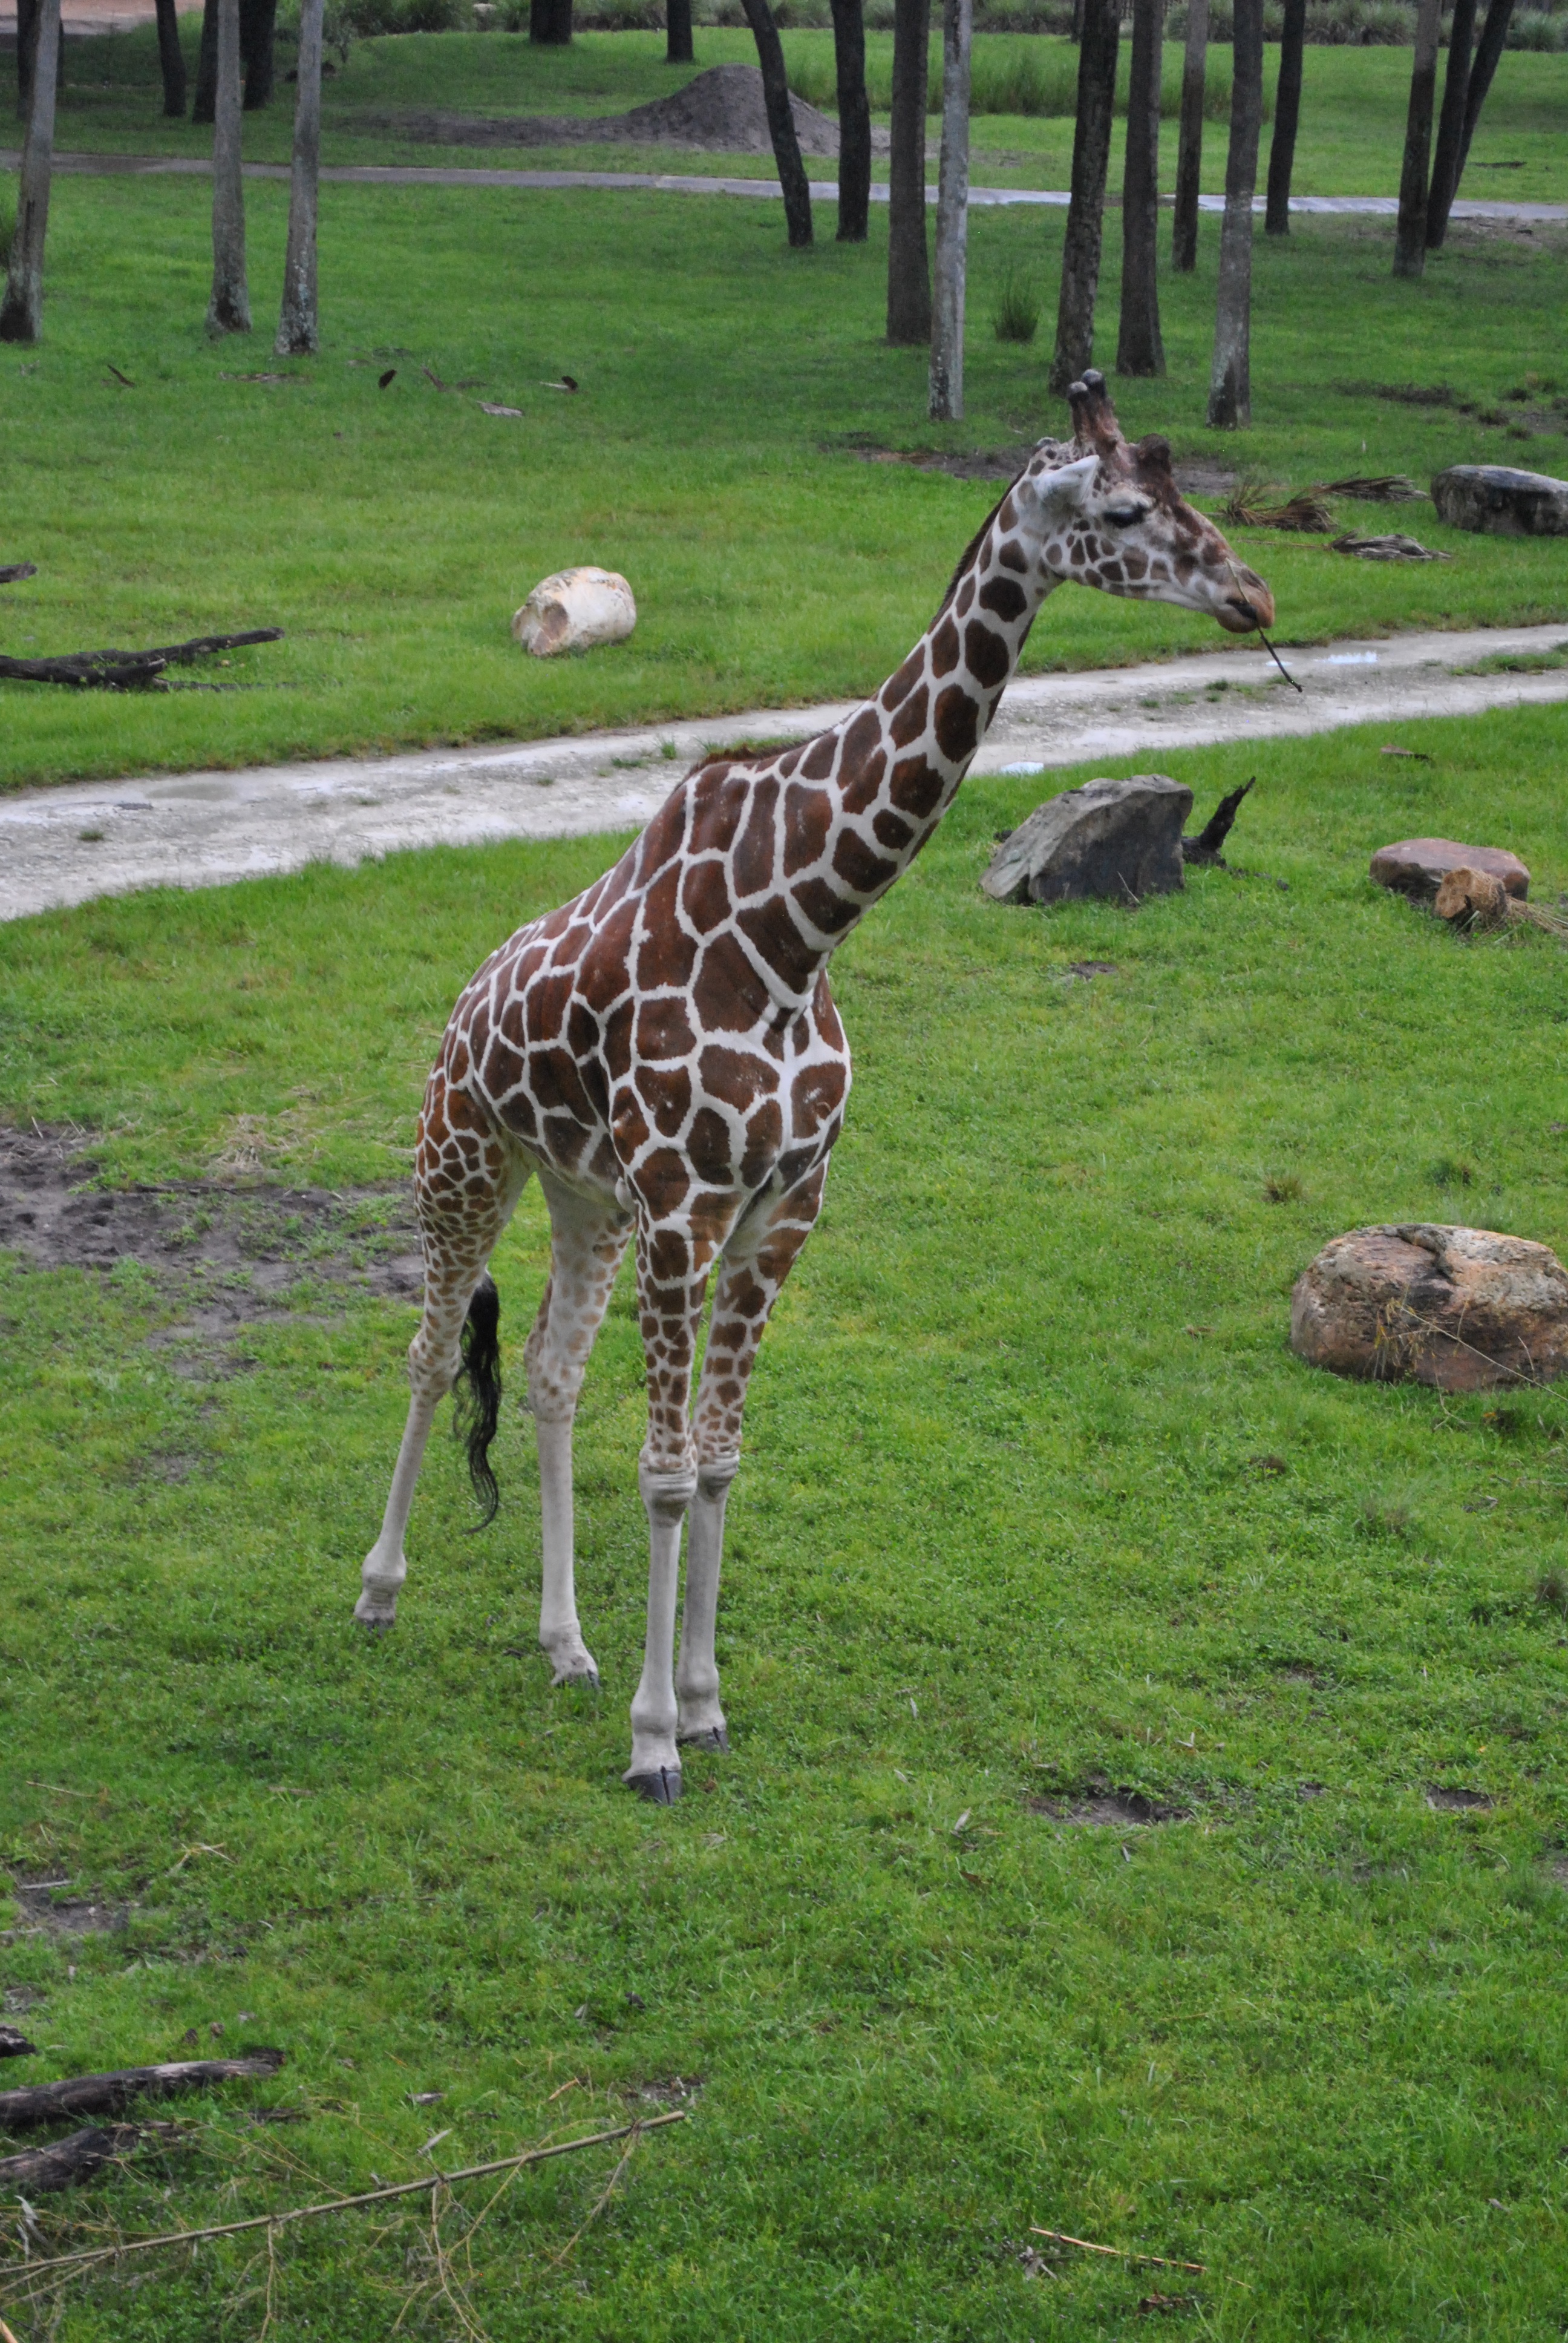
recreation, wildlife, zoo, mammal, fauna, savanna, giraffe, grassland, safari, giraffidae, outdoor recreation